Albert Joseph Wallace

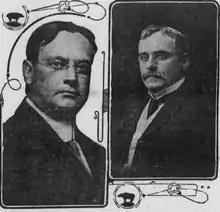
Hiram Johnson, left, and A.J. Wallace, in the "Los Angeles Herald," November 9, 1910

Wallace was named a member of the board of trustees of the University of Southern California in 1895 and was board president from 1924 to 1927. On December 4, 1906, he was elected from the 5th Ward as a Republican and nonpartisan to a three-year term on the Los Angeles City Council by a vote of 2,453 for Wallace against 629 for Naelle, his Democratic opponent.